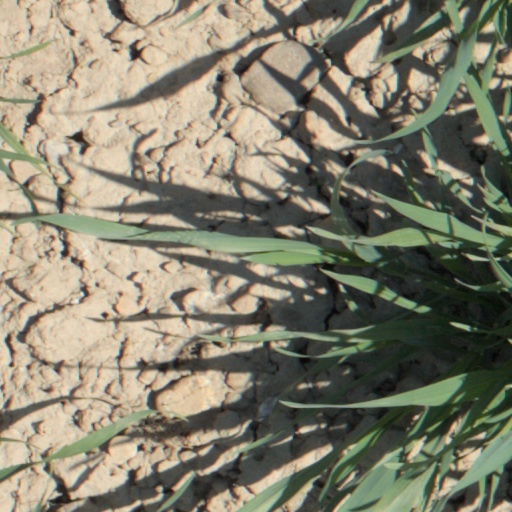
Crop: wheat